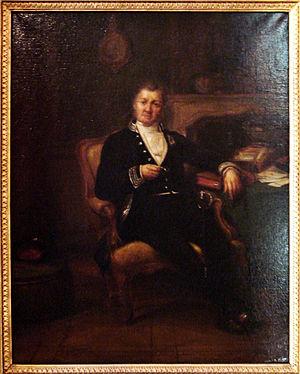
Claudius Jacquand, pseudonyme de Claude Jacquand, né le 11 décembre 1803 à Lyon et mort le 2 avril 1878 à Paris, est un peintre français.